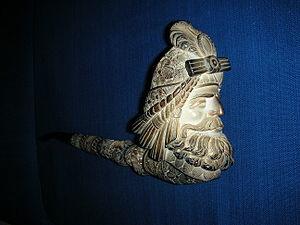
La pipe est un objet servant principalement à fumer le tabac mais aussi d'autres substances comme le cannabis, l'opium, le crack ou encore de la méthamphétamine.